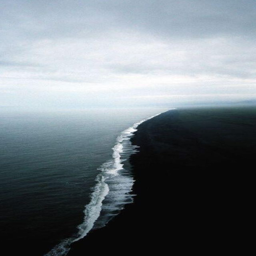
oceans come together but the water does not mix